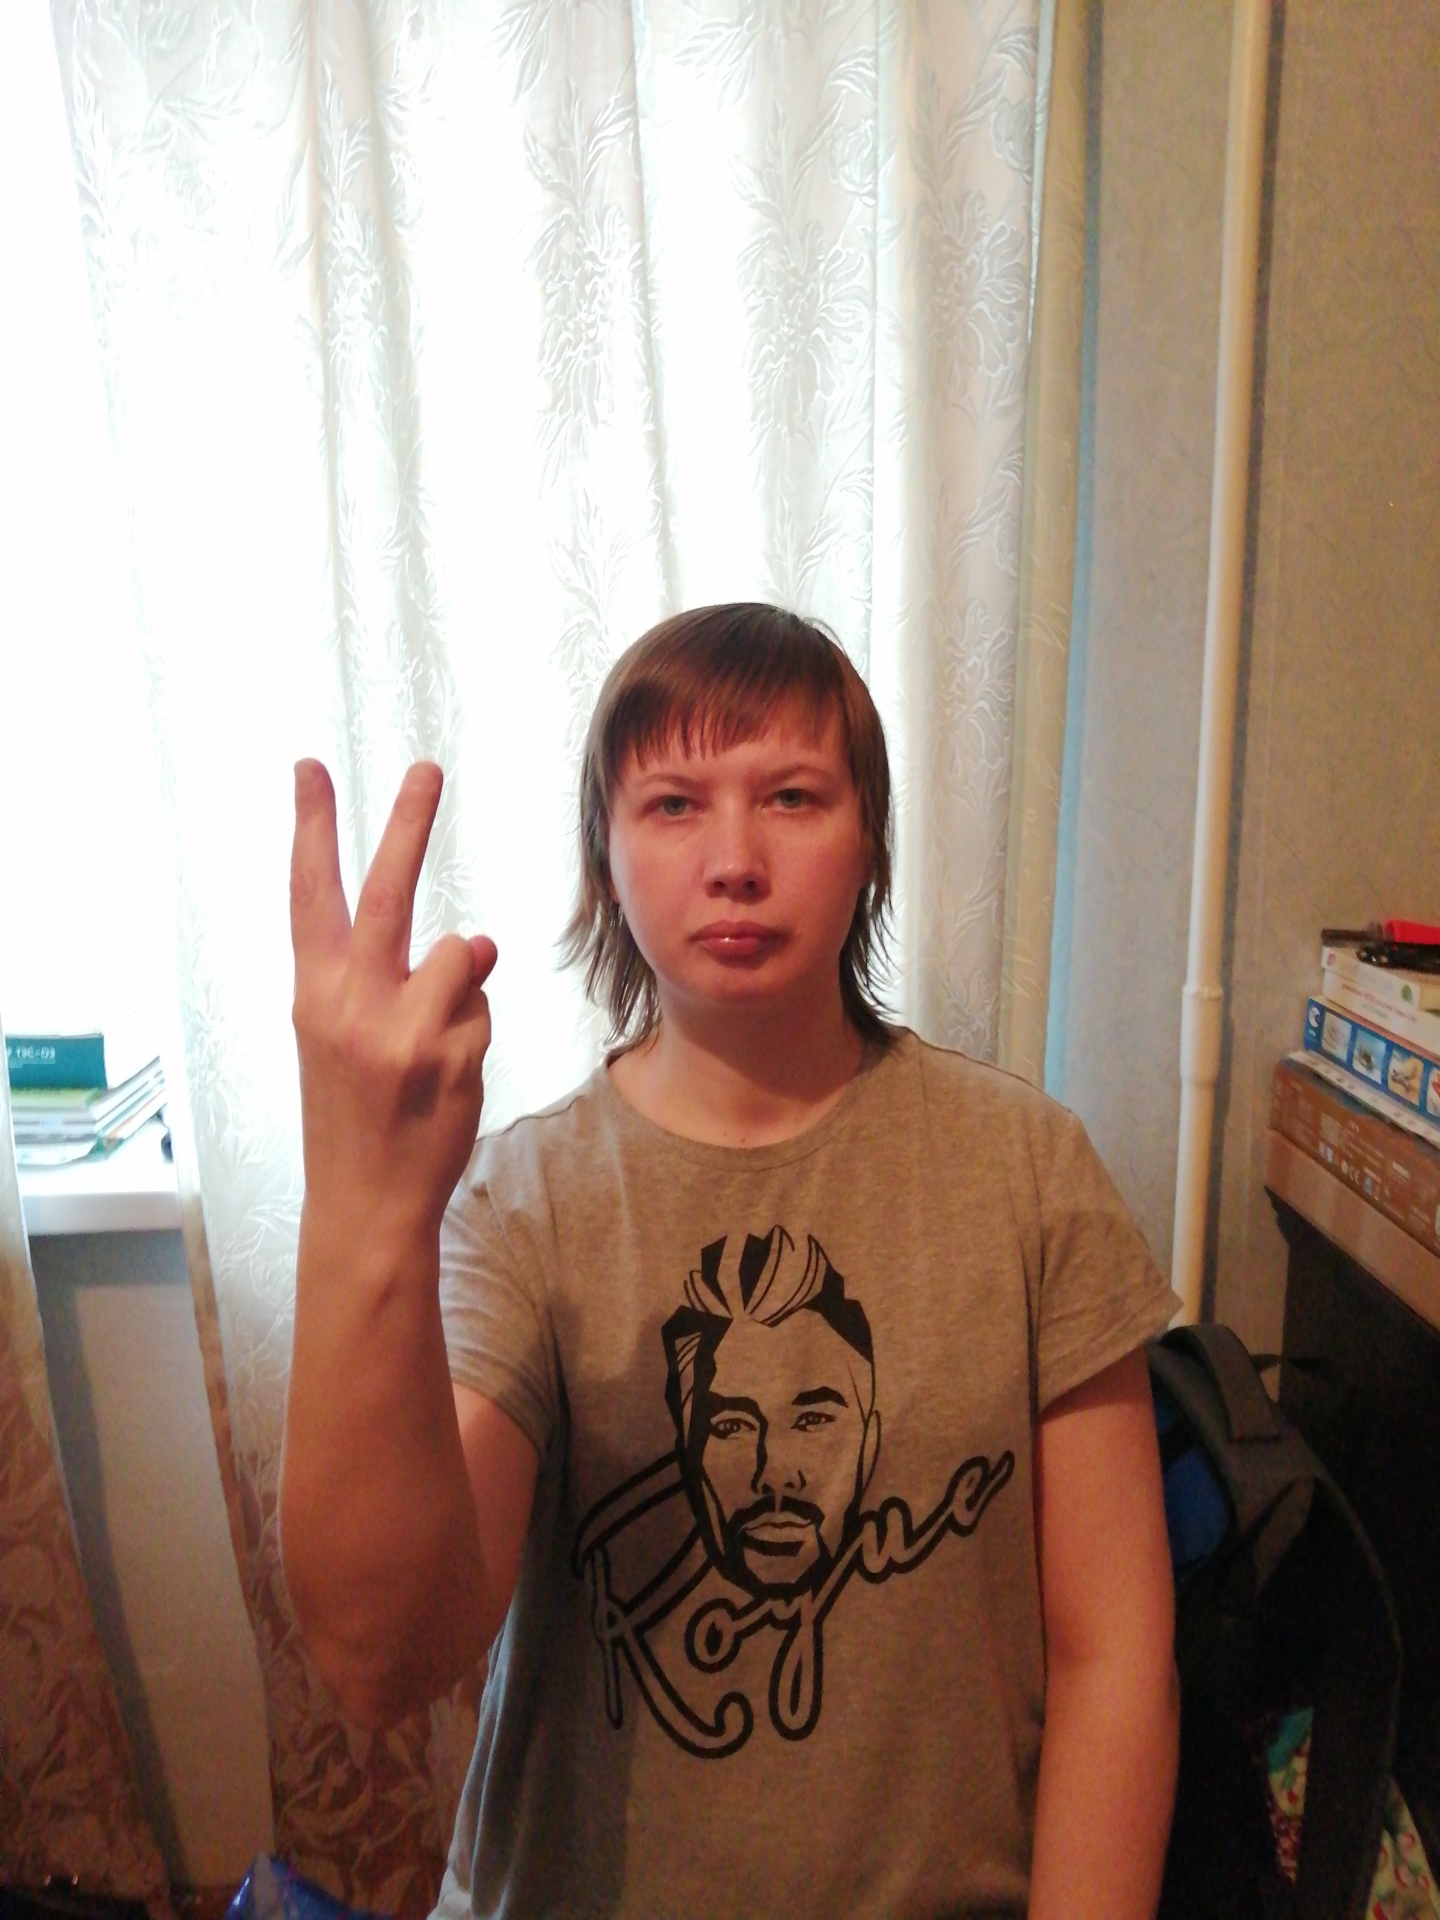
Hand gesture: peace_inverted